2008 Summer Olympics opening ceremony

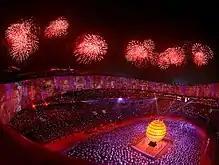
The hidden cauldron is pictured at this photo (on the left side)

At this point, the Olympic flame entered the stadium as a continuation of the Beijing relay leg from the outside. The Olympic torch was relayed around the stadium by seven athletes, and was finally passed on to Li Ning, the former Olympic gymnast champion, the eighth and final athlete.